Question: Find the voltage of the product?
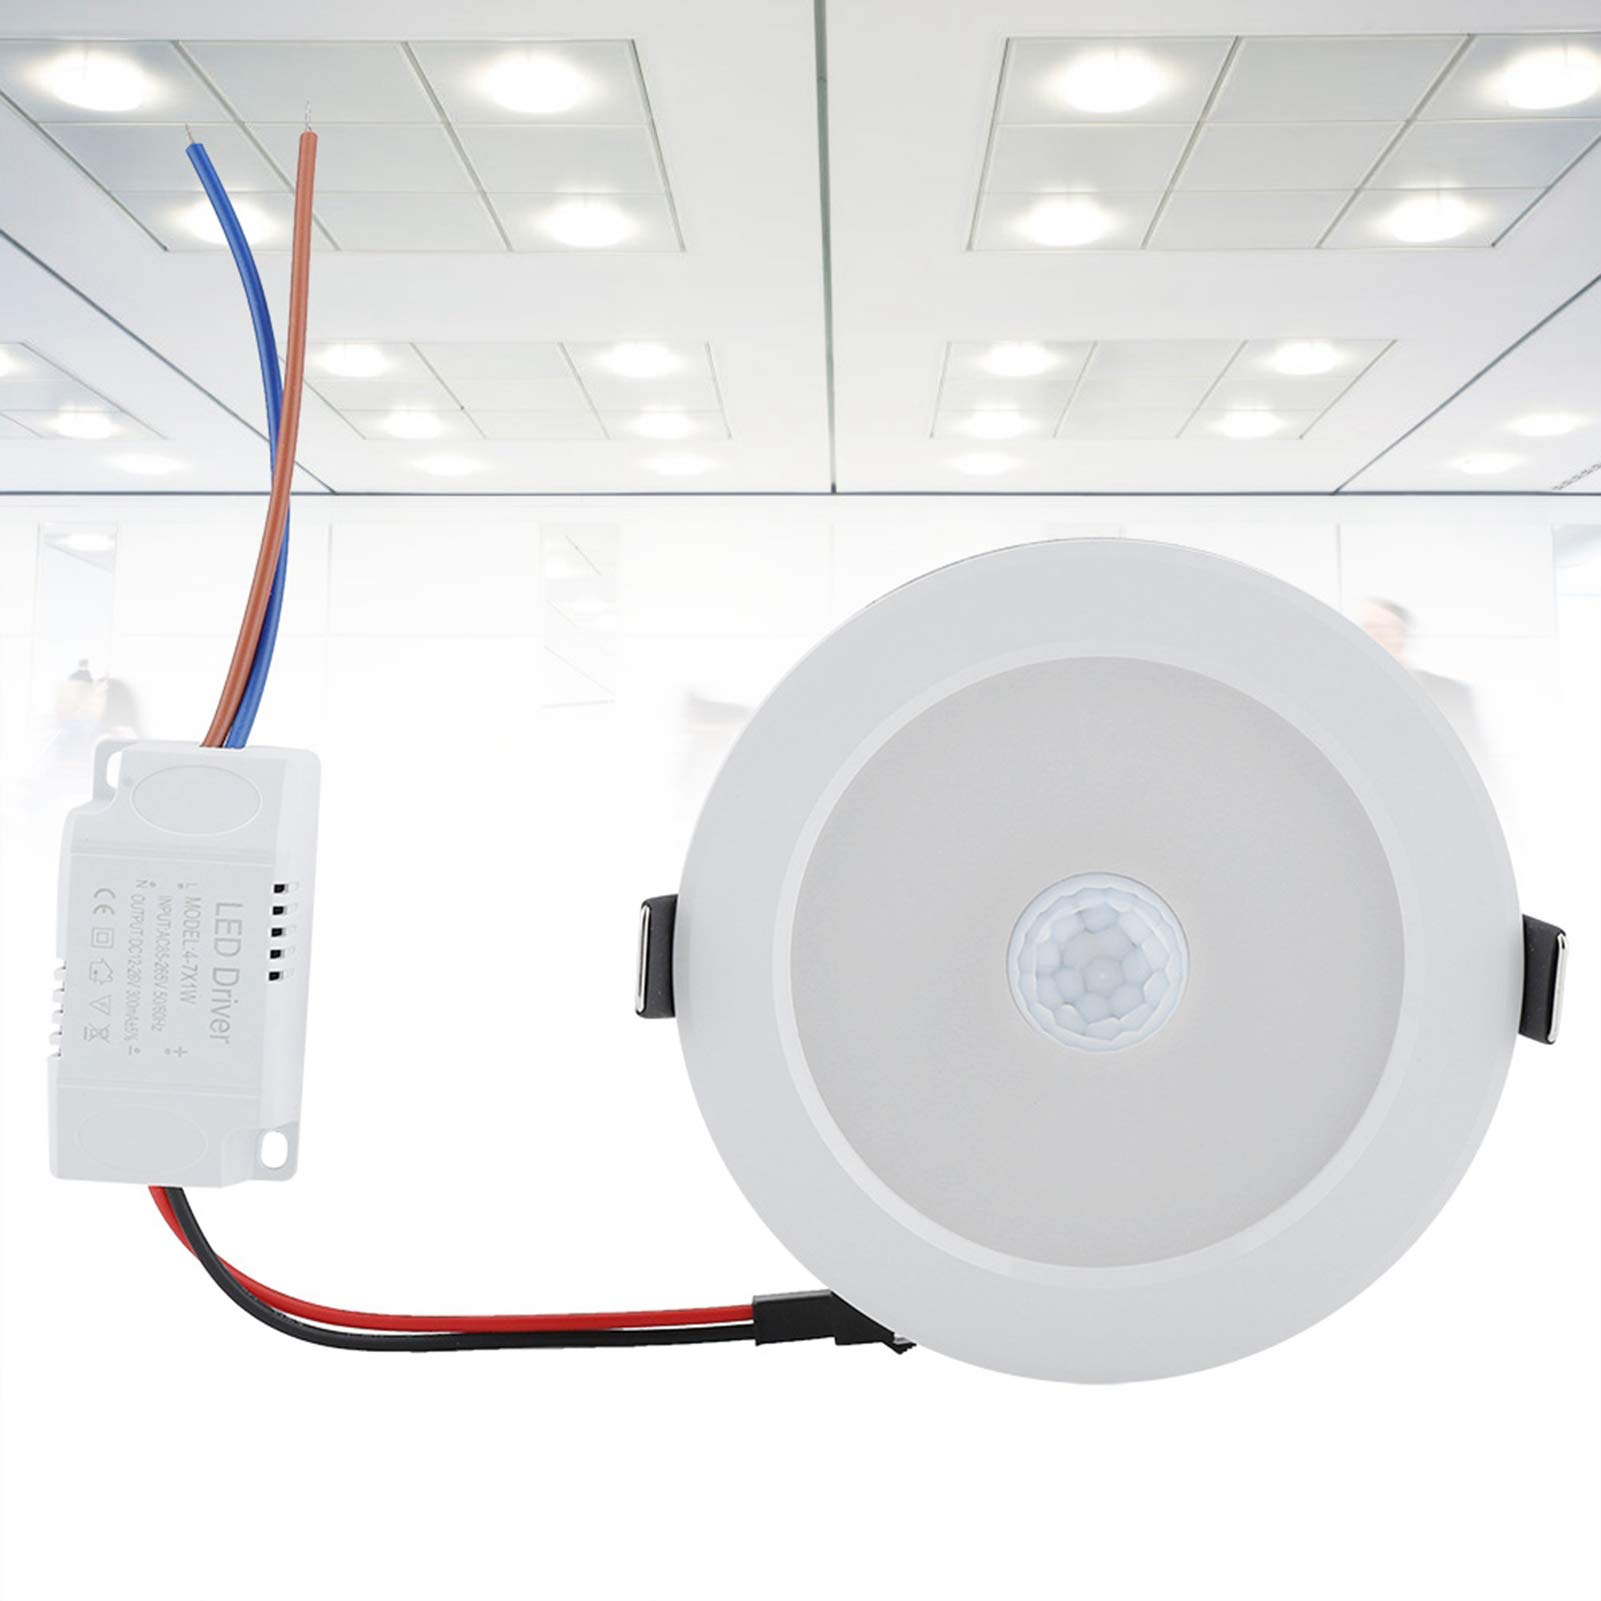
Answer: [85.0, 265.0] volt